Paul Flynn (politician)

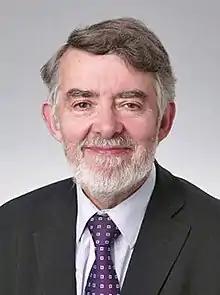
Official portrait, 2005

Paul Philip Flynn (9 February 1935 – 17 February 2019) was a British Labour Party politician who served as Member of Parliament (MP) for Newport West from the 1987 general election until his death in 2019. He briefly served as Shadow Secretary of State for Wales and Shadow Leader of the House of Commons in 2016, becoming the oldest MP to hold a shadow cabinet position, aged 81.